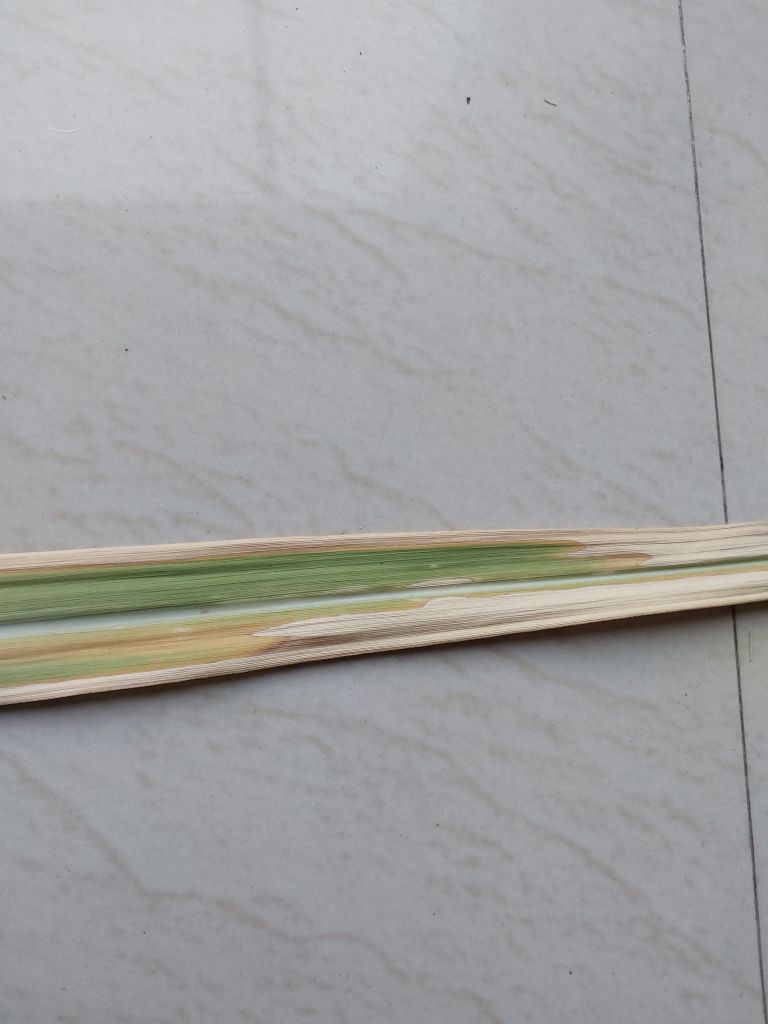
Label: Banded Chlorosis